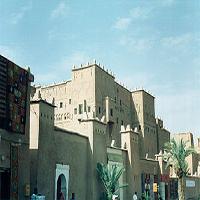
Weather: sun or clear